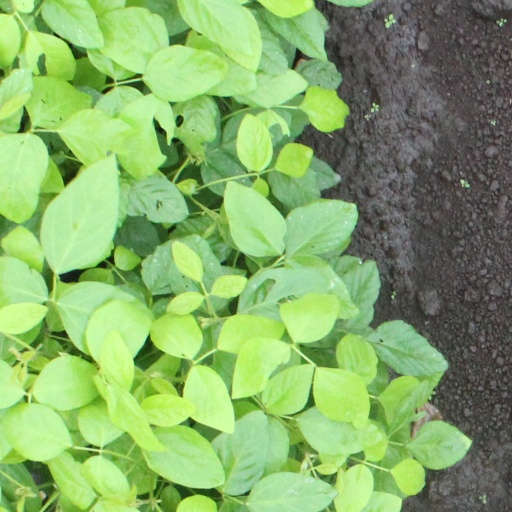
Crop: soybean